Yisrael Friedman of Ruzhin

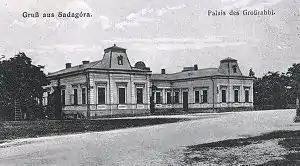
Partial view of the palace of the Grand Rabbi in Sadigura

Moving from town to town — including Shatsk in Bukovina (which belonged to Austria), Kompling, and Skole — the Rebbe ended up in Sadhora, Bukovina, home to the second-largest Jewish community in Austria (after Chernowitz). In that town, 40 years before, a 10-year-old boy named Yisroel Donenfeld had disappeared without a trace. The Rebbe presented himself as the long-lost Yisroel, and with the testimony of eight men who affirmed that he was born in Sadigura, he received citizenship papers. His Hasidim helped him purchase property in the town and show proof that he had 20,000 crowns for his support, whereupon he received honorary citizenship and the protection of the Austrian government. In the summer of 1842, the Rebbe's family was finally allowed to join him, on condition that they relinquish all rights to visit or return to Russia.